Depictions of the Great Seal of the United States

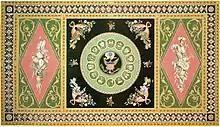
1978 reproduction

In 1790 it was decided to award diplomatic medals to foreign envoys at the end of their service, as a less-extravagant version of the European custom to give diplomats expensive gifts upon their departure. Thomas Jefferson (then the Secretary of State) instructed the U.S. chargé d'affaires in Paris (William Short) to contract with a local engraver to make the medals, since the first was to go to the Marquis de la Luzerne, the former French minister. Jefferson specified that one side must be the Arms of the United States, and gave suggestions for the other side though left the final decision to Short and the engraving artist. Short chose Augustin Dupré, a leading engraver of the time, who completed the medals in 1792.